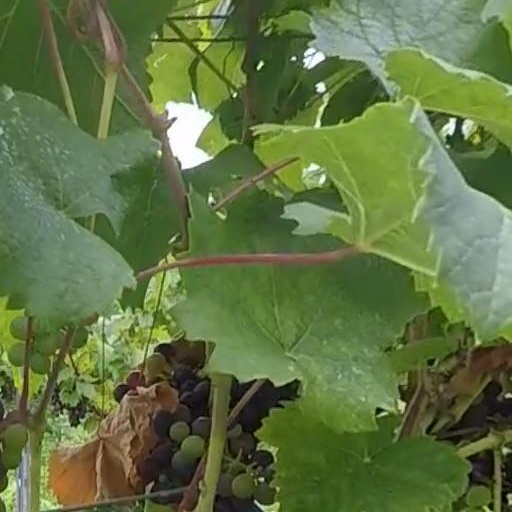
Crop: grape